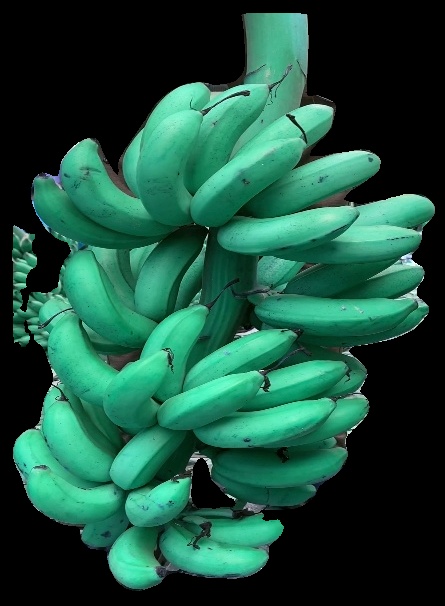
Variety: rasbale
Grade: grade1